Question: Please indicate a possible affordance area of the knife that can be used for holding
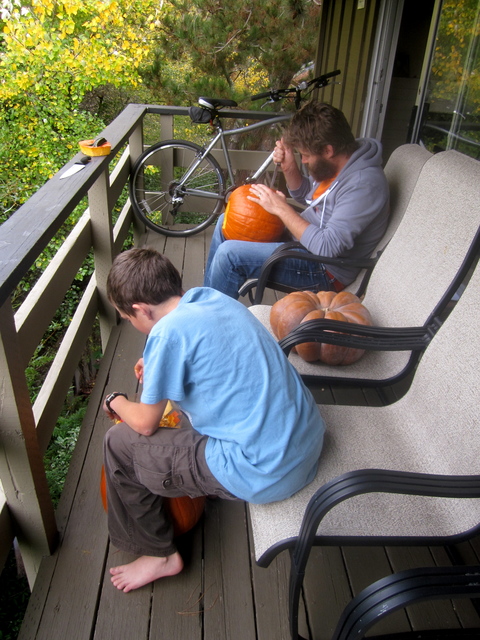
Answer: [275.54, 137.607, 283.31, 166.096]